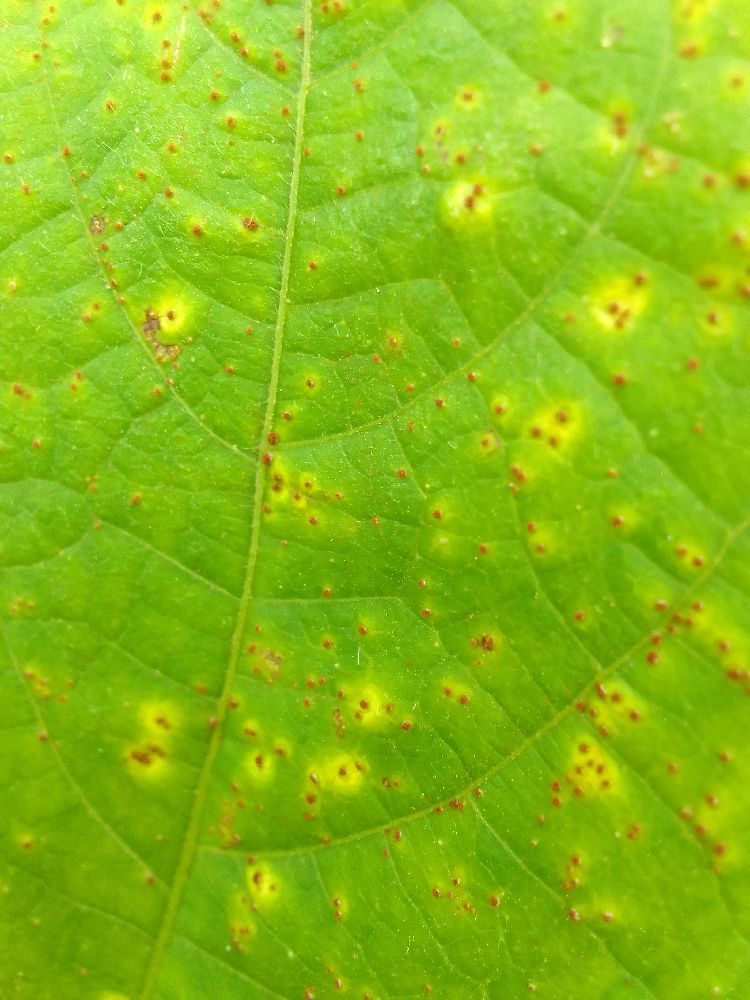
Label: rust